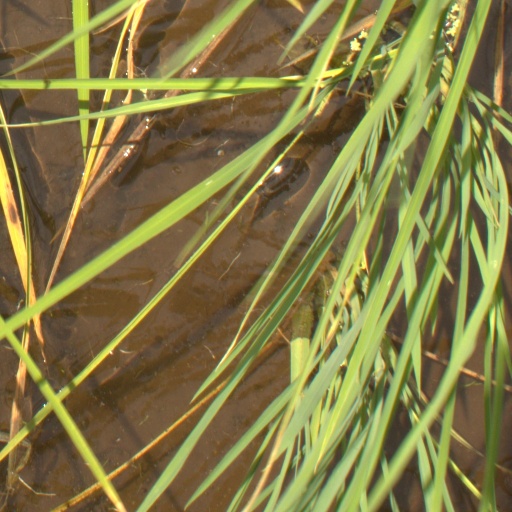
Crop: rice